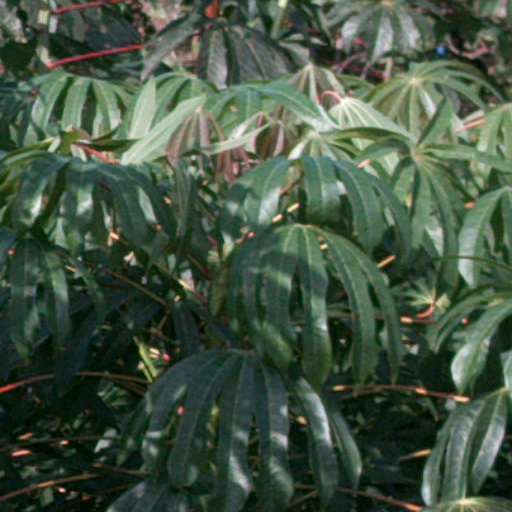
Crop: cassava